Dragsvik railway station

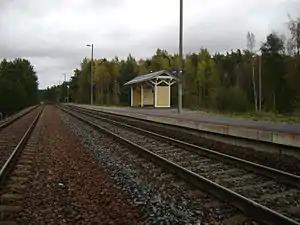

The Dragsvik railway station is located in Raseborg, Finland, in the village of Dragsvik. It is located along the Karis–Hanko railway, and its neighboring stations are Ekenäs in the west and Karis in the east.